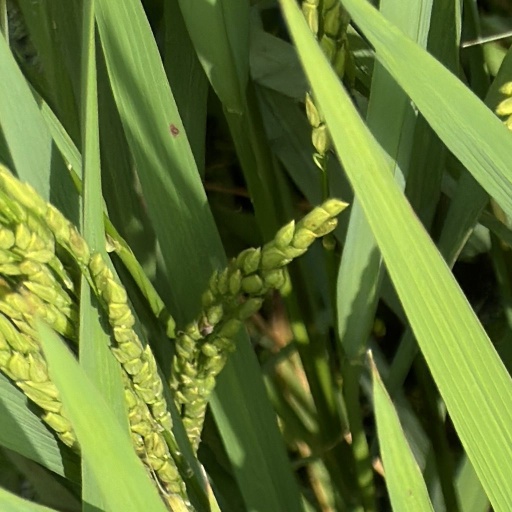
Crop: rice